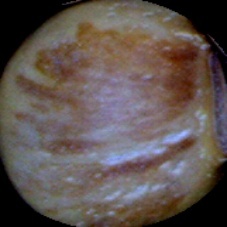
Label: Spotted